Sam Perley Farm

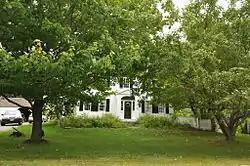

The Sam Perley Farm is a historic farmstead on Perley Road in Naples, Maine. Built in 1809, it is a well-preserved local example of Federal period architecture, and is historically notable for its long association with the prominent Perley family. The farmstead includes a carriage house, wellhouse and barn, all of 19th century origin. The property was listed on the National Register of Historic Places in 1979.